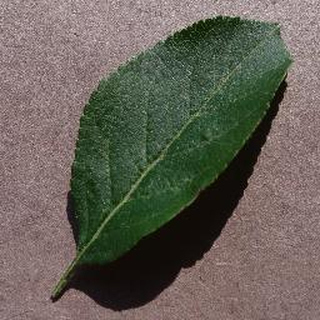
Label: healthy_apple